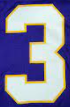
Number: 3